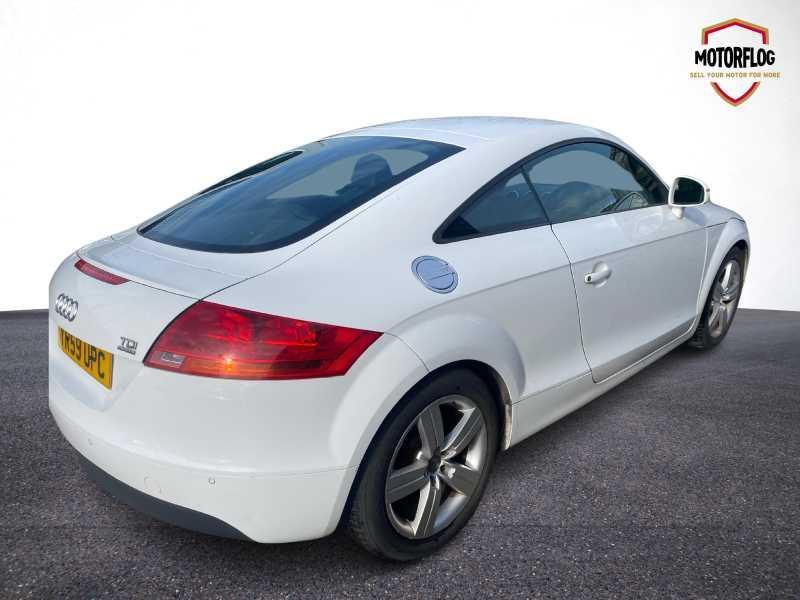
Aucun dommage détecté.
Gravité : aucun